Q. M. Pyne Store

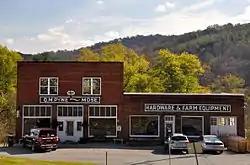
Q.M. Pyne Store in October, 2013

Q. M. Pyne Store, also known as the Palisades Restaurant, is a historic country store located at Eggleston, Giles County, Virginia. It consists of two multi-story, brick masonry structures, attached side by side and embanked into a hillside. The north building was completed in 1926 and appended with a similar building on the south side about 1929. The north building is three stories and measures 70 feet deep and 40 feet wide. It has a flat roof, parapet and sign tablet, with a windowed storefront below. The building housed C.C. Whittaker & Company, a general store; a Chevrolet Dealership, with a showroom and a place to repair cars; a doctor's office; and the United States Post Office until it moved to its new location in the 1980s.